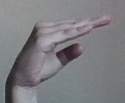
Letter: jeem